Oded Kattash

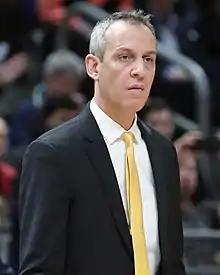
Kattash in 2022

Oded Kattash (born October 10, 1974) is an Israeli professional basketball coach for Maccabi Tel Aviv and former player. During his playing career, at a height of , he played at the point guard position. He was the 1998 Israeli Basketball Premier League MVP. As a player, he won the EuroLeague title in the 1999–2000 season, while playing with Panathinaikos.